Sachigo Lake Airport

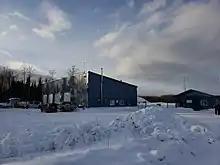
Airport extension, as of February 22, 2019

Sachigo Lake Airport is located north of the First Nations community of Sachigo Lake, Ontario, Canada.